Wenfei Fan

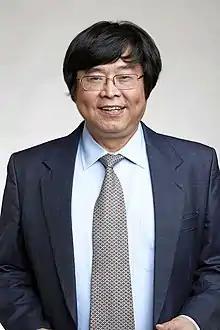
Fan in 2018

Wenfei Fan is a Chinese-British computer scientist and professor of web data management at the University of Edinburgh. His research investigates database theory and database systems.